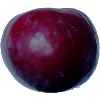
Label: Plum 2